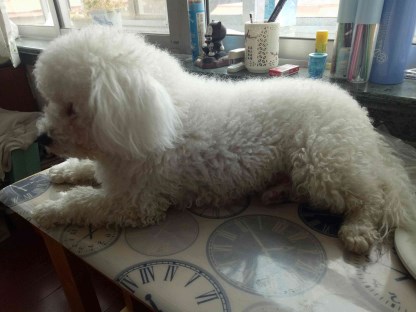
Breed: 7449-n000128-teddy